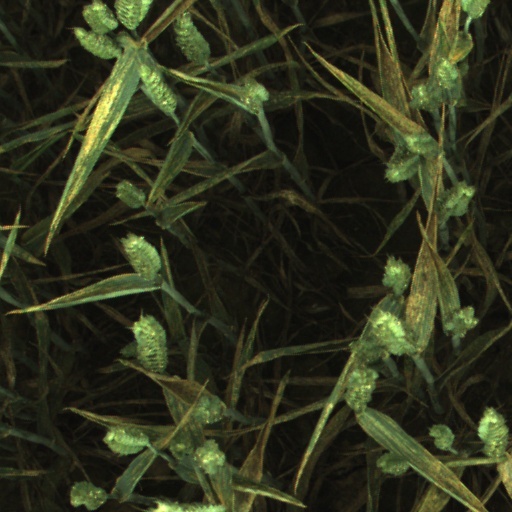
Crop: wheat